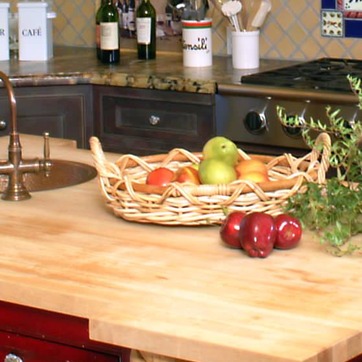
Material: food